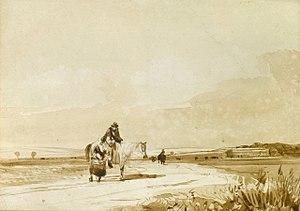
David Cox, né le 29 avril 1783 à Birmingham et mort le 7 juin 1859 à Birmingham, est un peintre paysagiste anglais, un des membres les plus importants de l’école de Birmingham et l’un des précurseurs de l’impressionnisme.